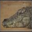
Label: crocodile